Sydney–Perth rail corridor

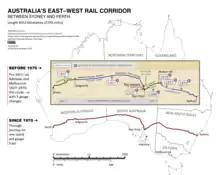
The east–west rail corridor, before and after the gauge standardisation of 1970. It includes the historically significant Trans-Australian Railway in the middle. (click to enlarge)

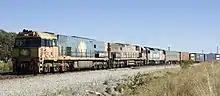
Leaving Kewdale Freight Terminal, Western Australia, is a typical freight train of the East–west rail corridor, with three locomotives totalling 9340 hp (10,490 kW) power output, a crew car, and a train of up to 1.8  km of container cars (many of them double-stacked)

The Sydney–Perth rail corridor, also known as the East–west rail corridor, is a railway route that runs for across Australia from Sydney, New South Wales, to Perth, Western Australia. Most of the route is under the control of the Australian Rail Track Corporation.